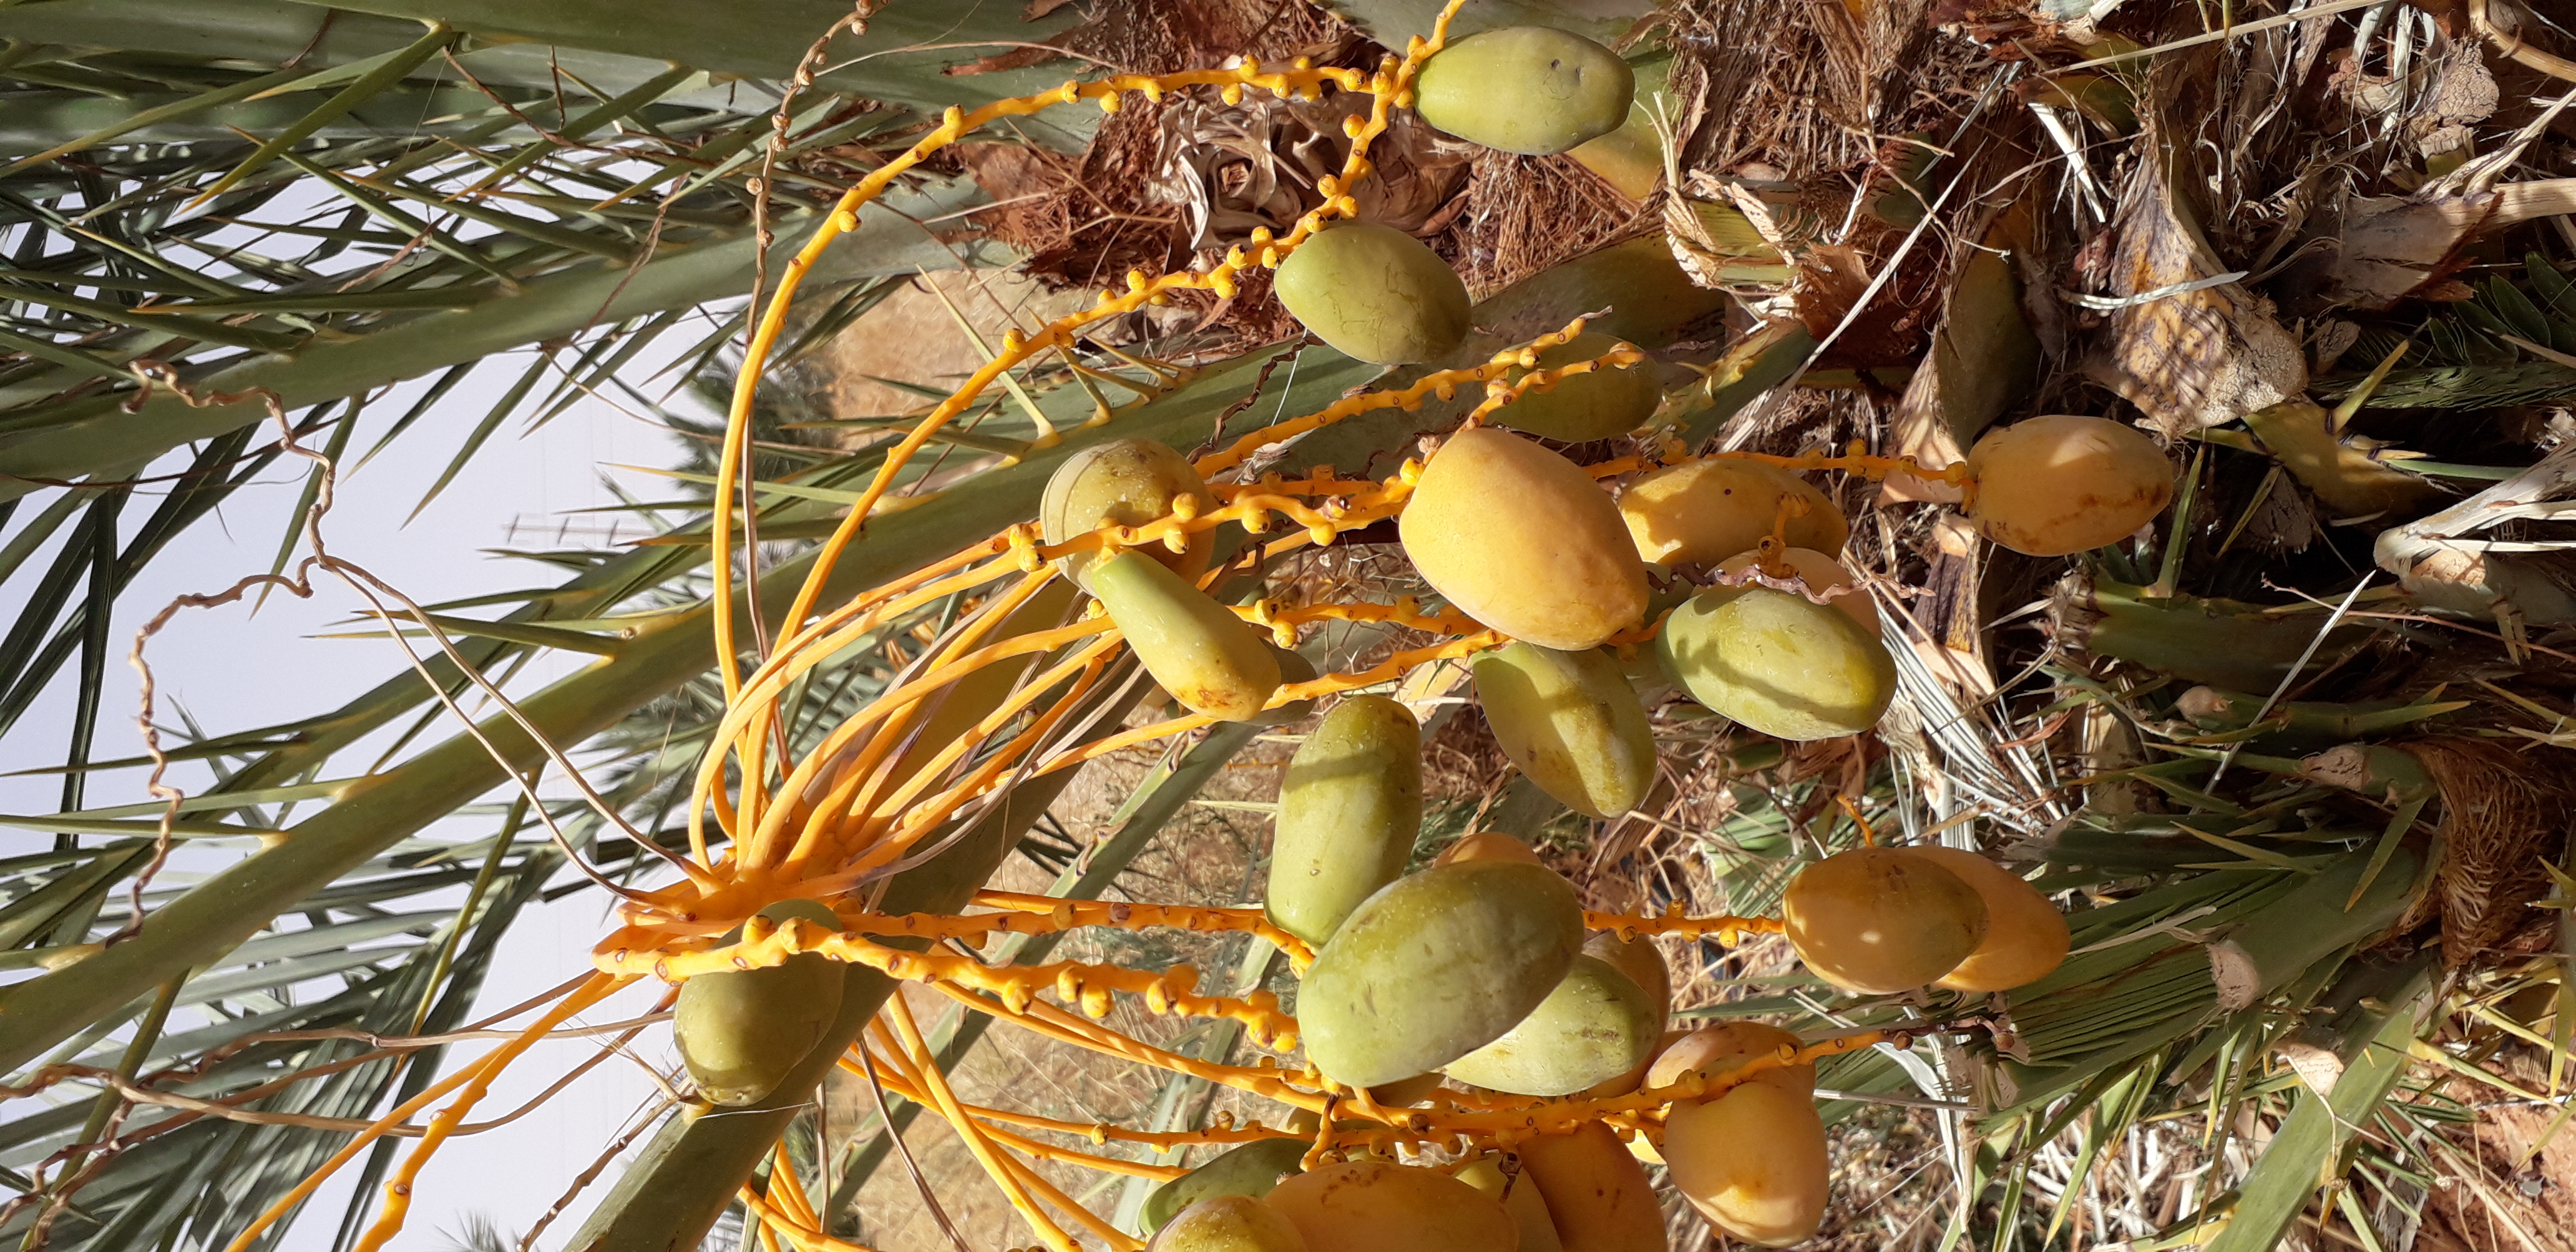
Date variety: Boumajhoul